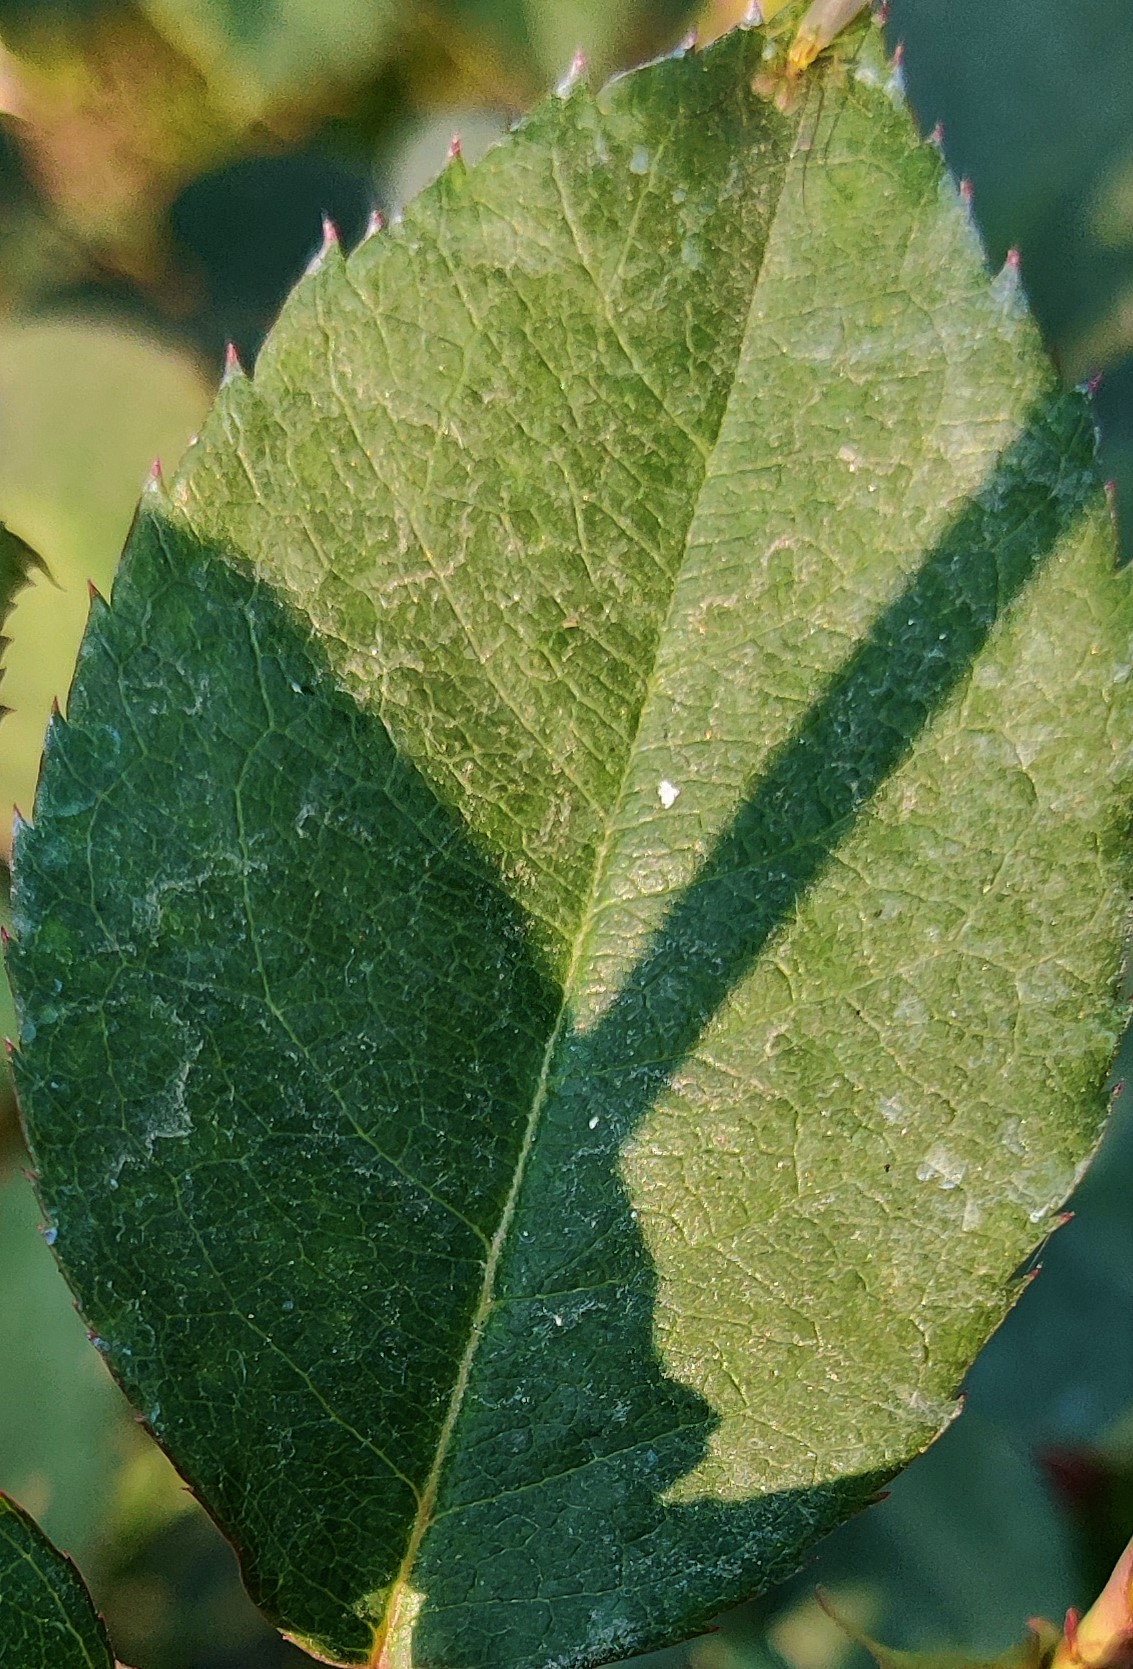
Label: Fresh Leaf